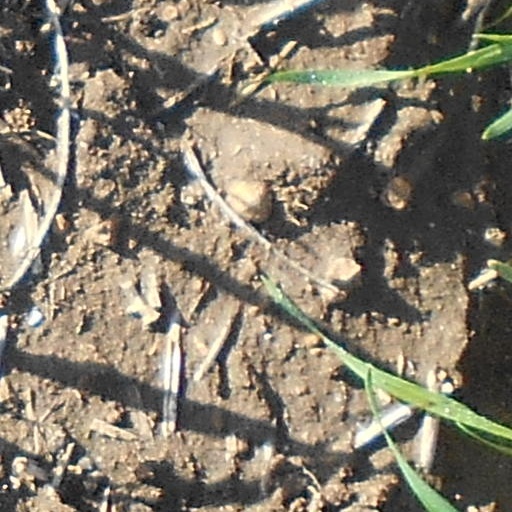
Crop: wheat